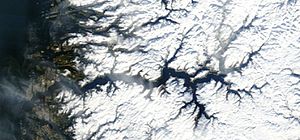
Sognefjorden / Fjordarme
Satelitfoto fra februar viser Sognefjorden med fjordarmene som breder sig ud fra vest mod øst
Sognefjorden er Norges længste, verdens næstlængste og Norges dybeste fjord. Den er 204 km lang fra Skjolden til Solund og 1.308 m på det dybeste. Den ligger i den sydlige del af Sogn og Fjordane fylke og strækker sig fra foden af Jotunheimen i øst til kysten af Vestlandet.